Carcinus

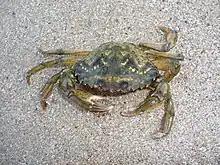
"Carcinus aestuarii"

"C. aestuarii" is a native to the Mediterranean Sea. It is very similar to "C. maenas", and is sometimes considered to be a subspecies of "C. maenas" rather than a species in its own right. The two taxa can be distinguished by the front of the carapace, between the eyes, which is short and toothed in "C. maenas", but longer and smoother in "C. aestuarii". Unlike "C. maenas", "C. aestuarii" has only been implicated in one invasion; the coastline of Japan has been invaded by either "C. aestuarii" or a hybrid of "C. aestuarii" and "C. maenas".